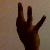
The image shows a hand gesture representing the number 9 in Indian Sign Language.